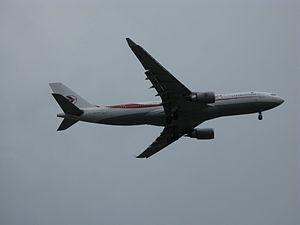
Un Airbus A330-200 de la compagnie Air Algérie, immatriculé 7T-VJX, en approche finale pour la piste 24R de l'aéroport international Montréal-Trudeau (YUL/CYUL).